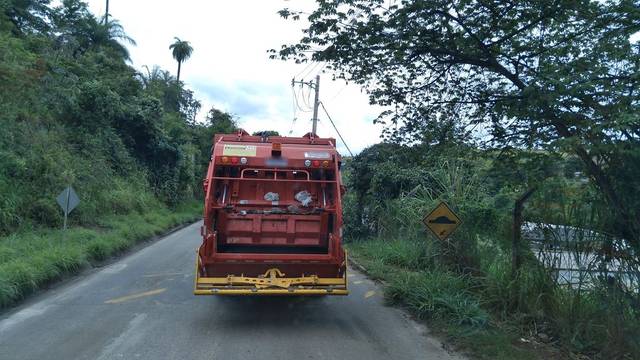
Region: Brazil
Coordinates: -19.872, -43.856